Seals in the Sinosphere

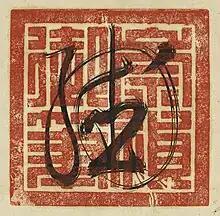
Personal seal and monogram ("huaya") of the Chongzhen Emperor (1611–1644)

During China's Imperial Period, the term "xǐ" would gradually begin to become a designation exclusively reserved for the seals of the Emperors. During the Han dynasty, the Emperor of China only had 6 imperial seals, later during the Tang dynasty (618–907) this number had grown to 8, during the Ming dynasty (1368–1644) this number would further grow to there now being over a dozen imperial seals, and by the reign of the Qing dynasty (1644–1912), there were several dozen official imperial seals that were used by its Emperors. The inscriptions on these official imperial seals usually refer to either the Emperor receiving the Mandate of Heaven or to the Emperor being "the successor of Heaven".